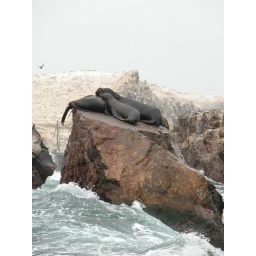
Sea lions on a rock in Pisco, Peru